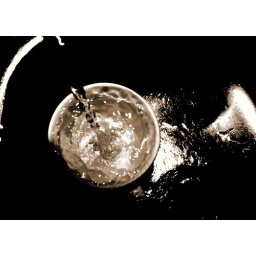
very edited but its just water overflowing a cup in a sink!!=D